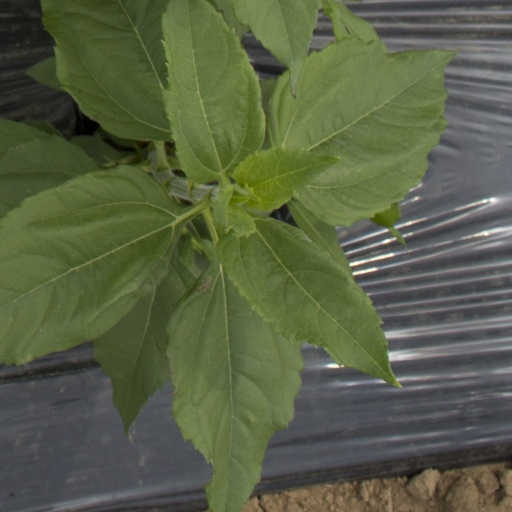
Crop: Jerusalem artichoke